Question: What color is the player's shirt?
Tambaya: Wani launi ne rigar ɗan wasan?
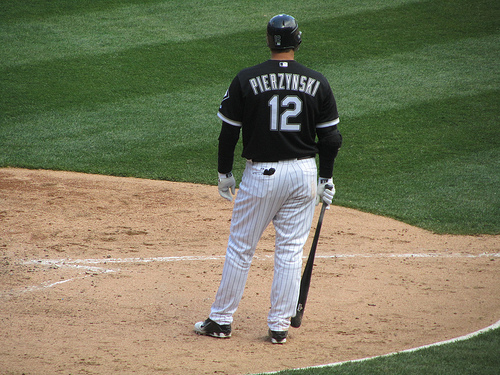
Answer: Black.
Amsa: Baƙi.